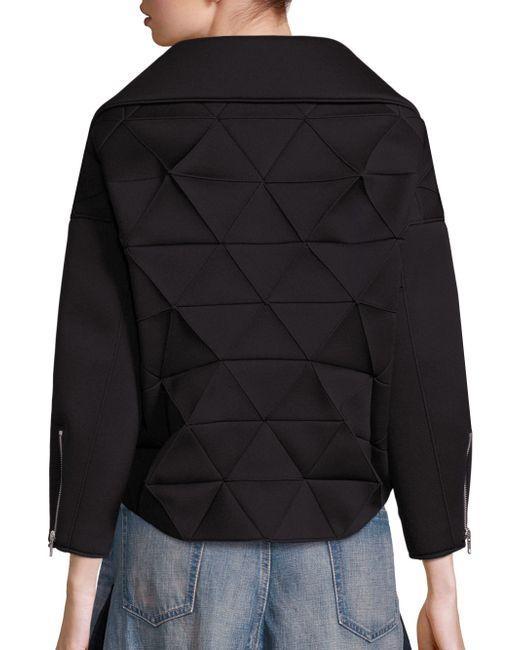
Schwarze Damenjacke mit Dreiecksmustern und breitem Kragen.